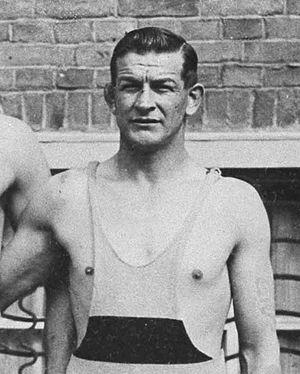
Erik Malmberg est un lutteur suédois né le 15 mars 1897 à Göteborg et mort le 9 mai 1964 dans la même ville. Il est le frère du lutteur Algot Malmberg.